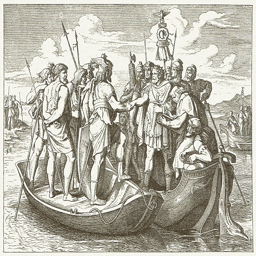
person and military commander in the year on the vector art illustration